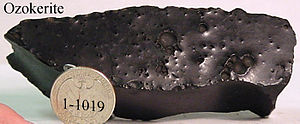
Ceresin
Ozenit, hvoraf ceresin udvindes
Ceresin er et kulbrinte i voks-form, som bliver udvundet af skifer-voks kendt som ozenit.